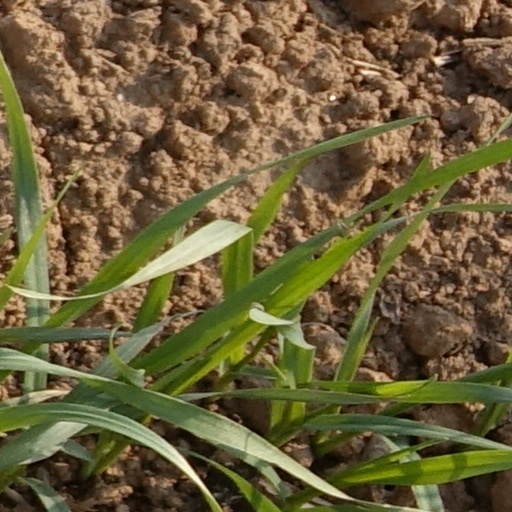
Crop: wheat